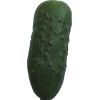
Label: Cucumber 1